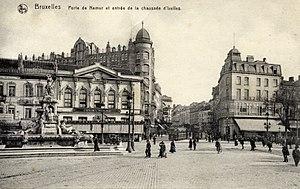
Ixelles, est l’une des 581 communes belges et une des 19 communes de la Région de Bruxelles-Capitale. Elle est officiellement bilingue.
La porte de Namur était l'une des portes de la seconde enceinte de Bruxelles construite au XIVᵉ siècle et détruite à la fin du XVIIIᵉ siècle. Elle s'appelait antérieurement Nouvelle porte du Coudenberg, par opposition à l'ancienne située sur la première enceinte, et reliait la rue Entre deux Portes au chemin d'Ixelles. Au XXIᵉ siècle 'Porte de Namur' designe plutôt le quartier bruxellois de ce nom qu'un bâtiment disparu.